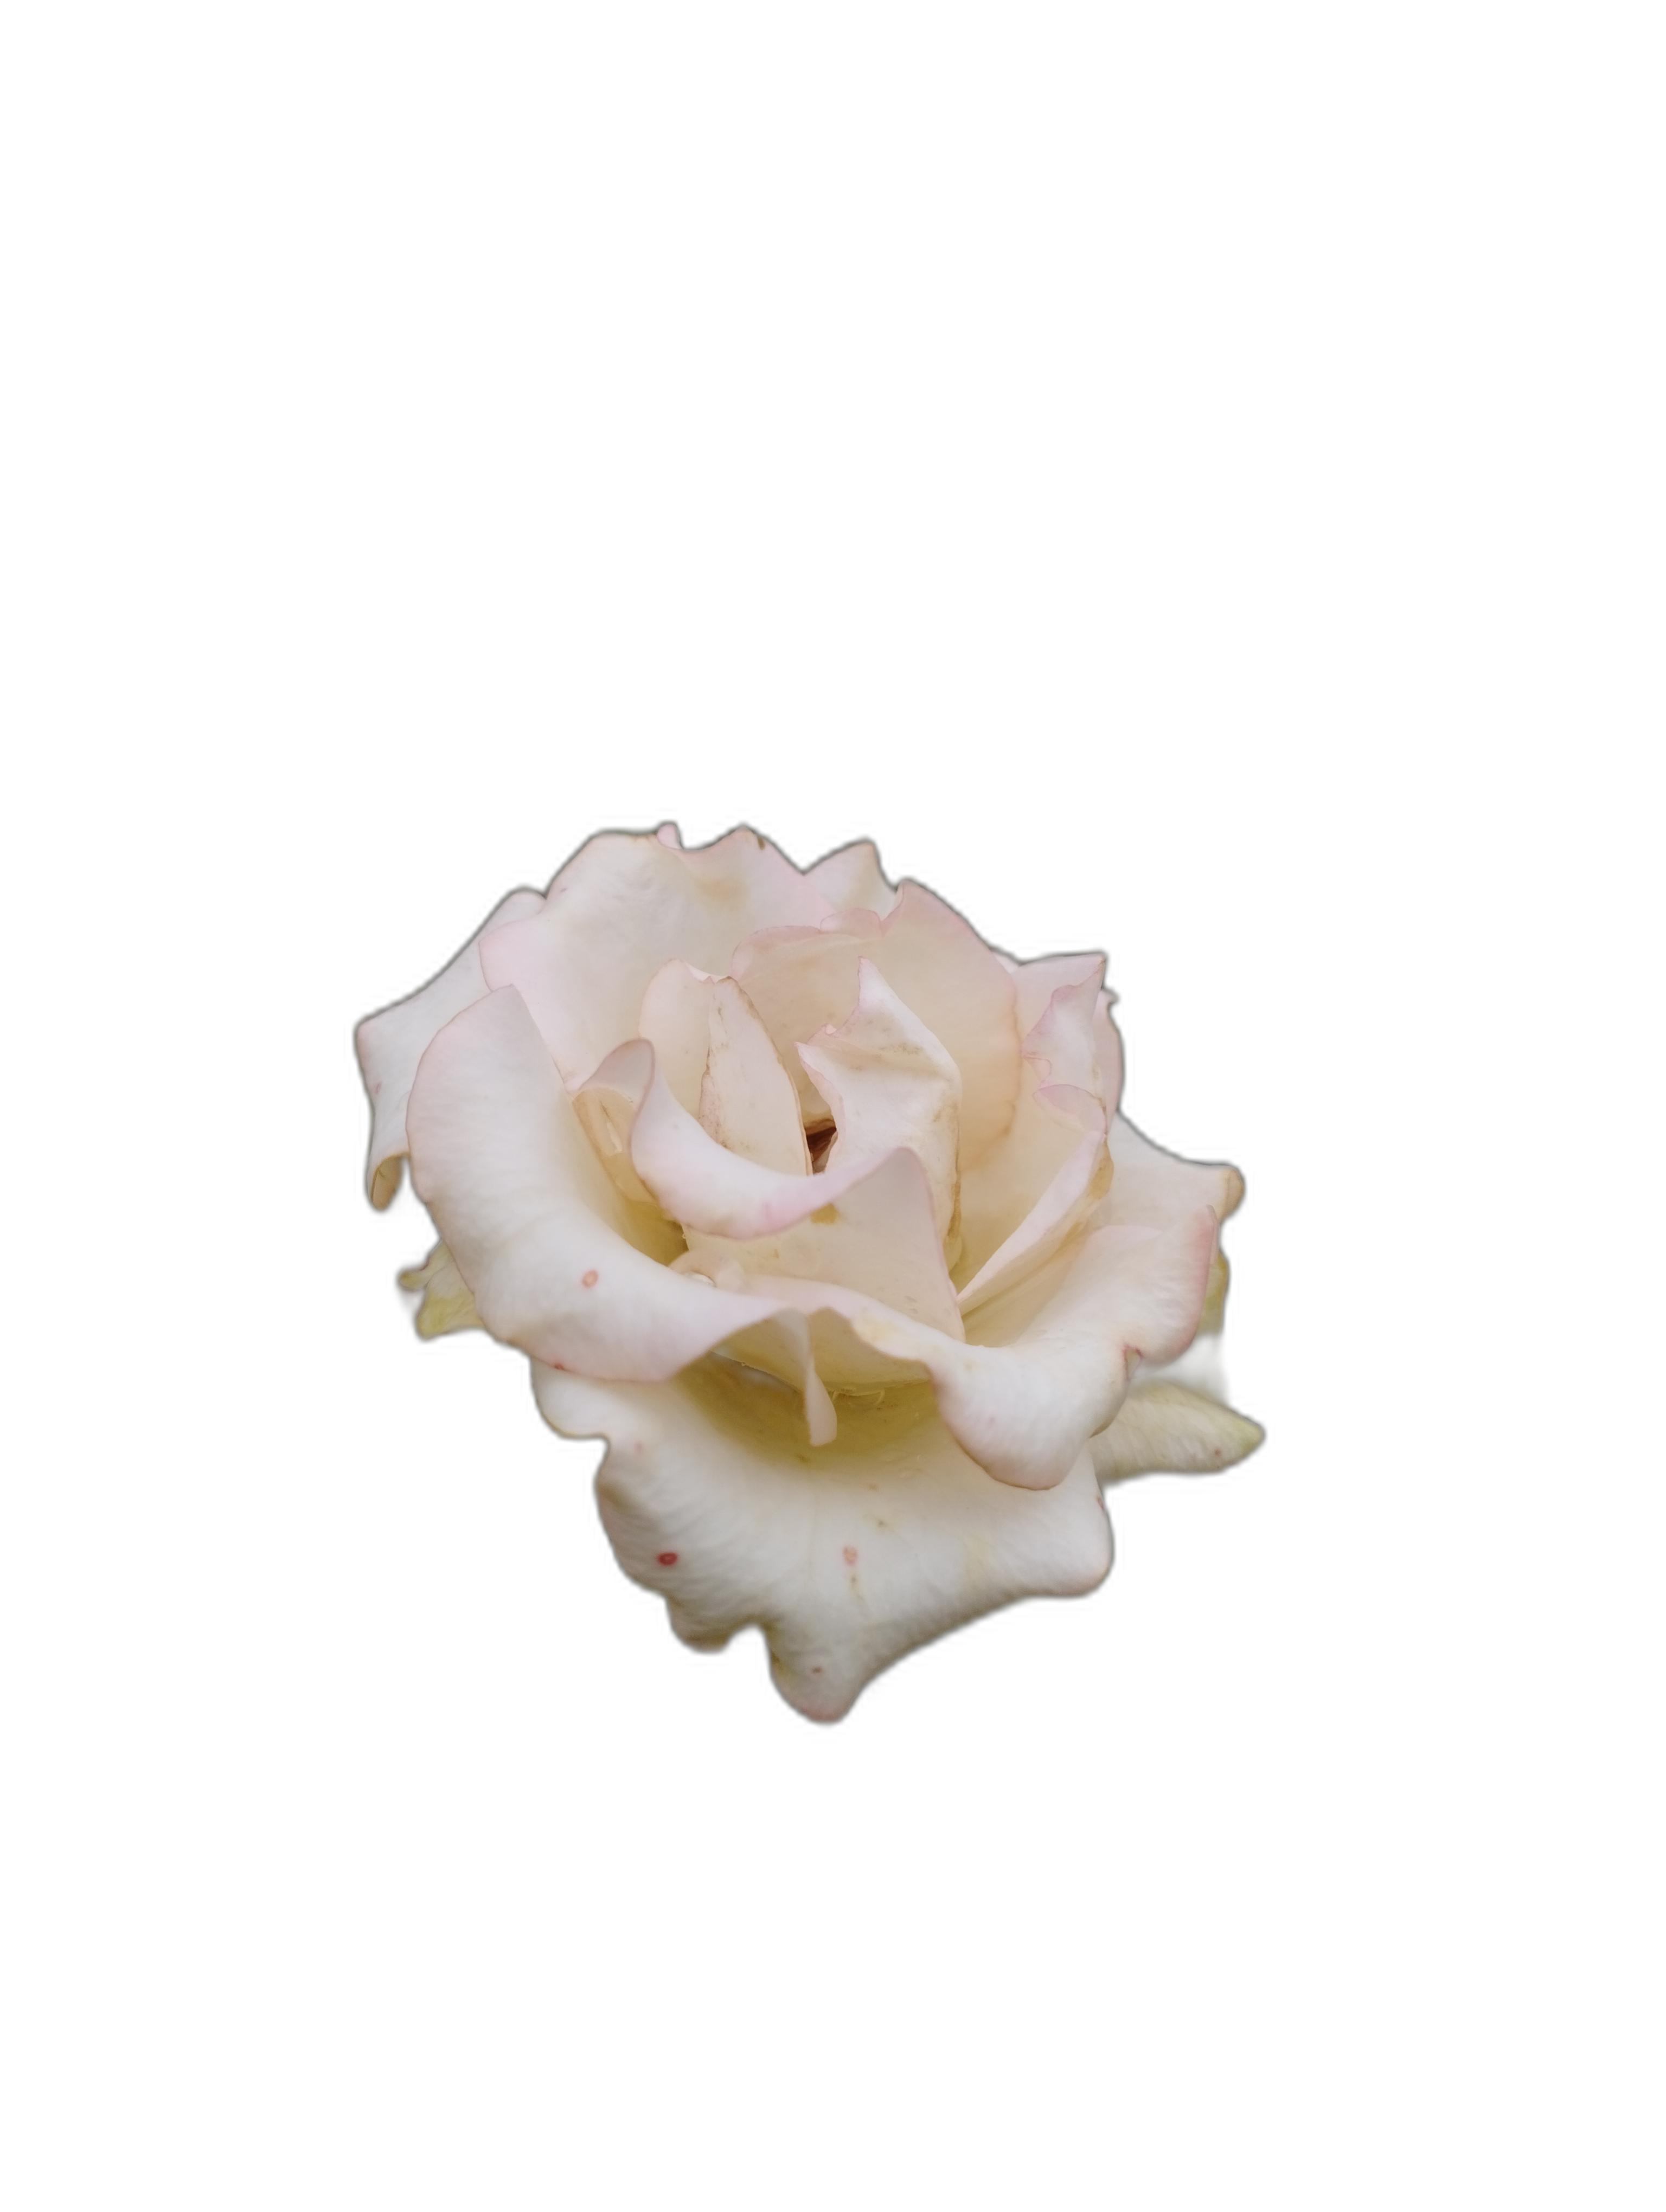
Label: Rose